Giuseppe Marrubini

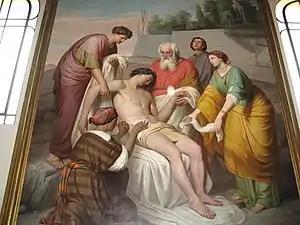
"The Deposition of Saint Sebastian", Chiesa della Misericordia, in Montevarchi

Giuseppe Marrubini or Marubini (1815–1880) was an Italian painter and engraver of the 19th century, active in painting historic and sacred subjects.